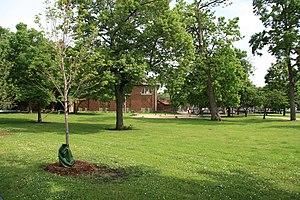
Jefferson Park est un parc de 2,8 hectares situé dans le secteur de Jefferson Park, un quartier du nord-est de la ville de Chicago dans l'État de l'Illinois. Le parc a été inscrit sur la liste du Registre national des lieux historiques le 8 août 2006 par le National Park Service. Il est équipé de plusieurs terrains de sport, dont un terrain de baseball, un terrain de football, trois terrains de tennis, une aire de jeux pour les enfants et un bassin d'eau comprenant une piscine extérieure.